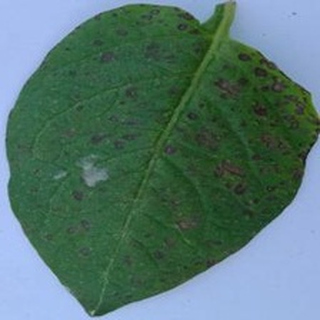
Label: potato_early_blight